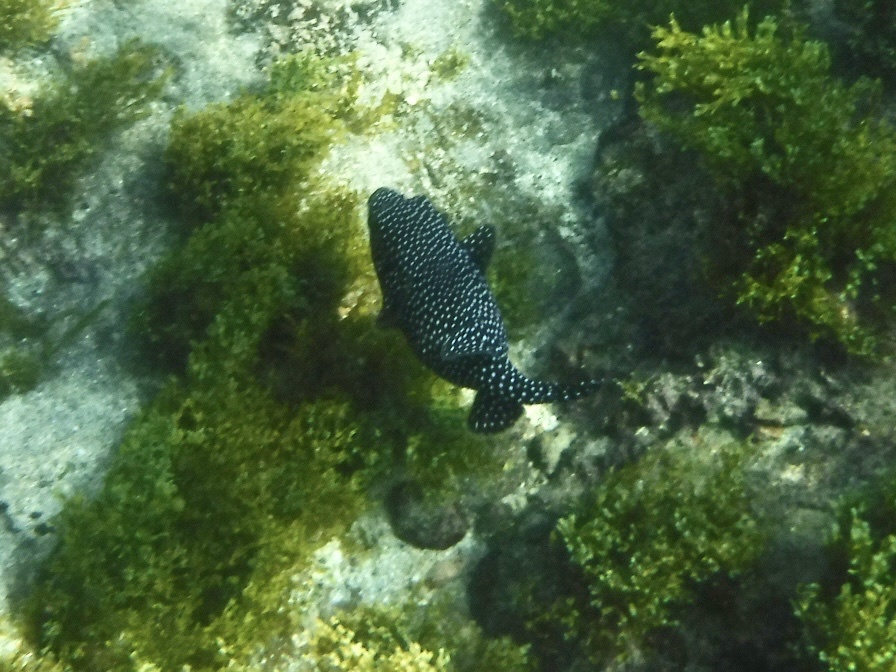
Arothron meleagris (Guineafowl Puffer)